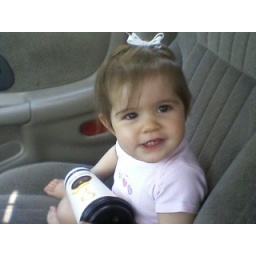
Don't worry the car is parked in front of my house